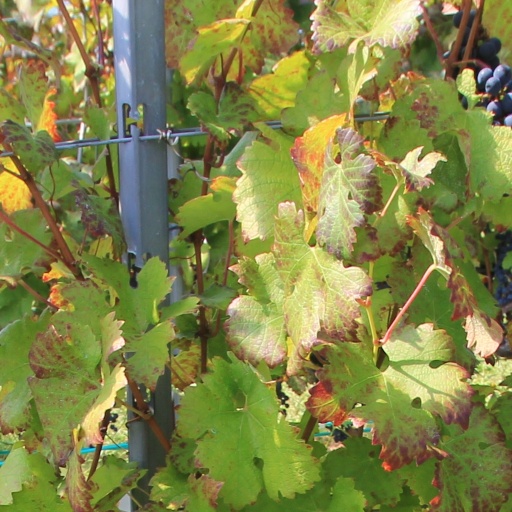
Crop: grape